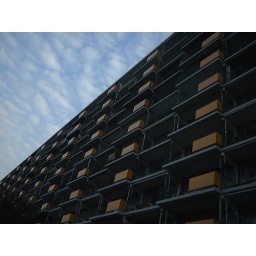
a &amp;quot; typical &amp;quot; Dutch apartment building in Vlaardingen, The Netherlands. this is the balcony side that faces a busy road.